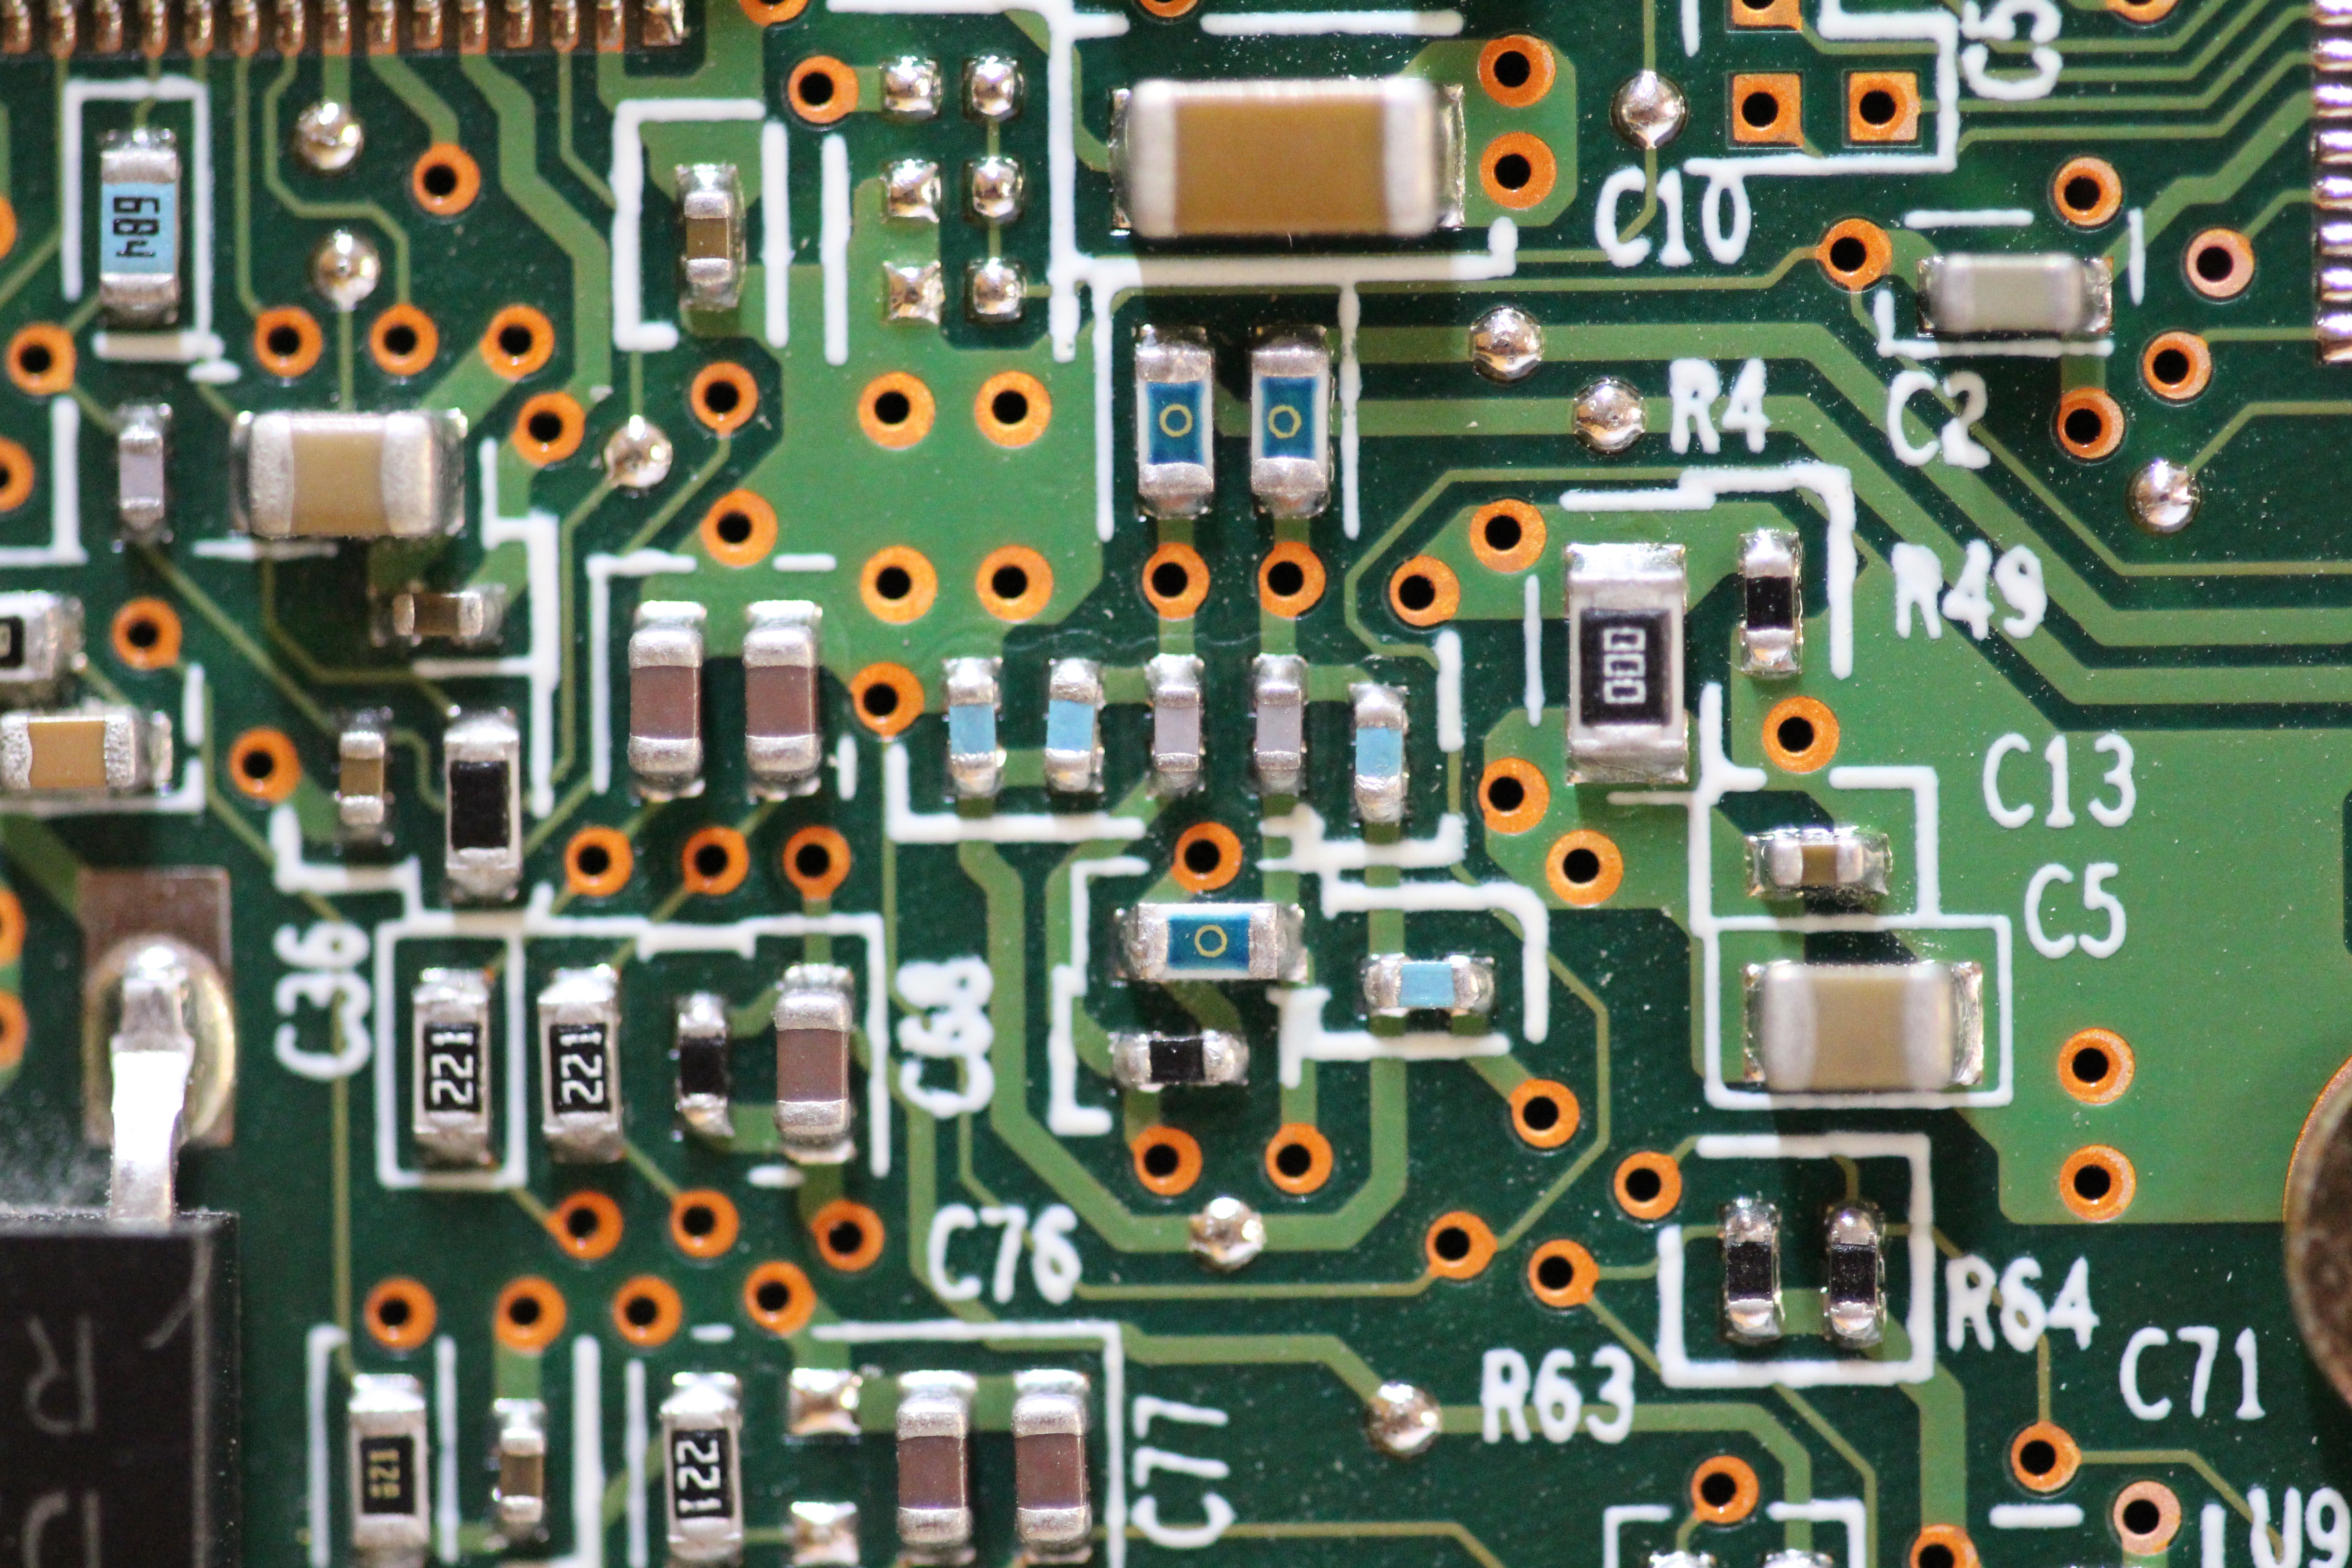
computer, board, technology, gadget, electronics, pc, motherboard, hard drive, microcontroller, electronic engineering, electronic device, electrical network, computer components